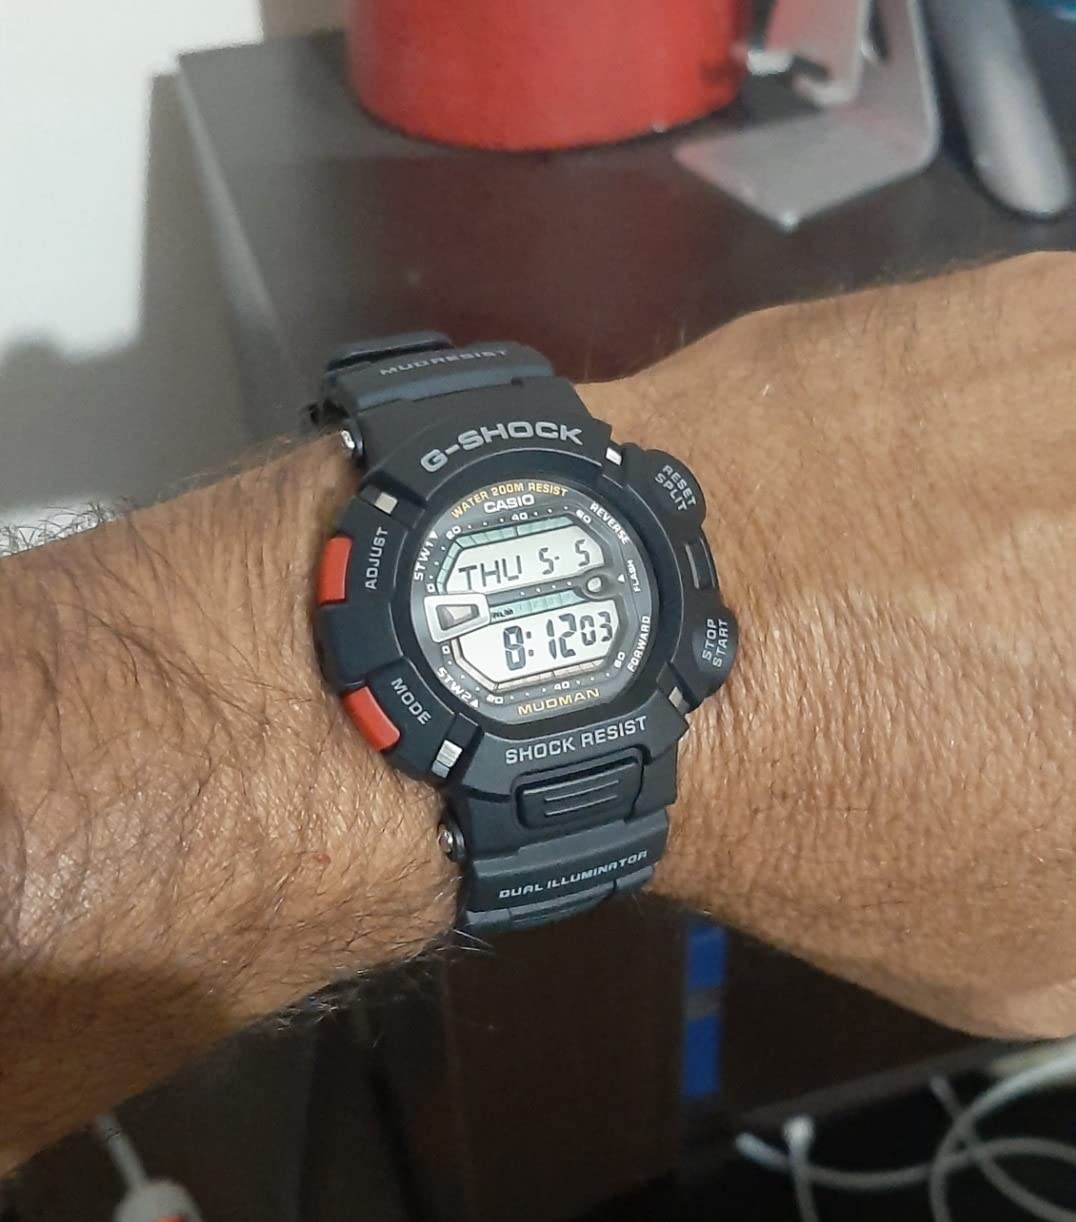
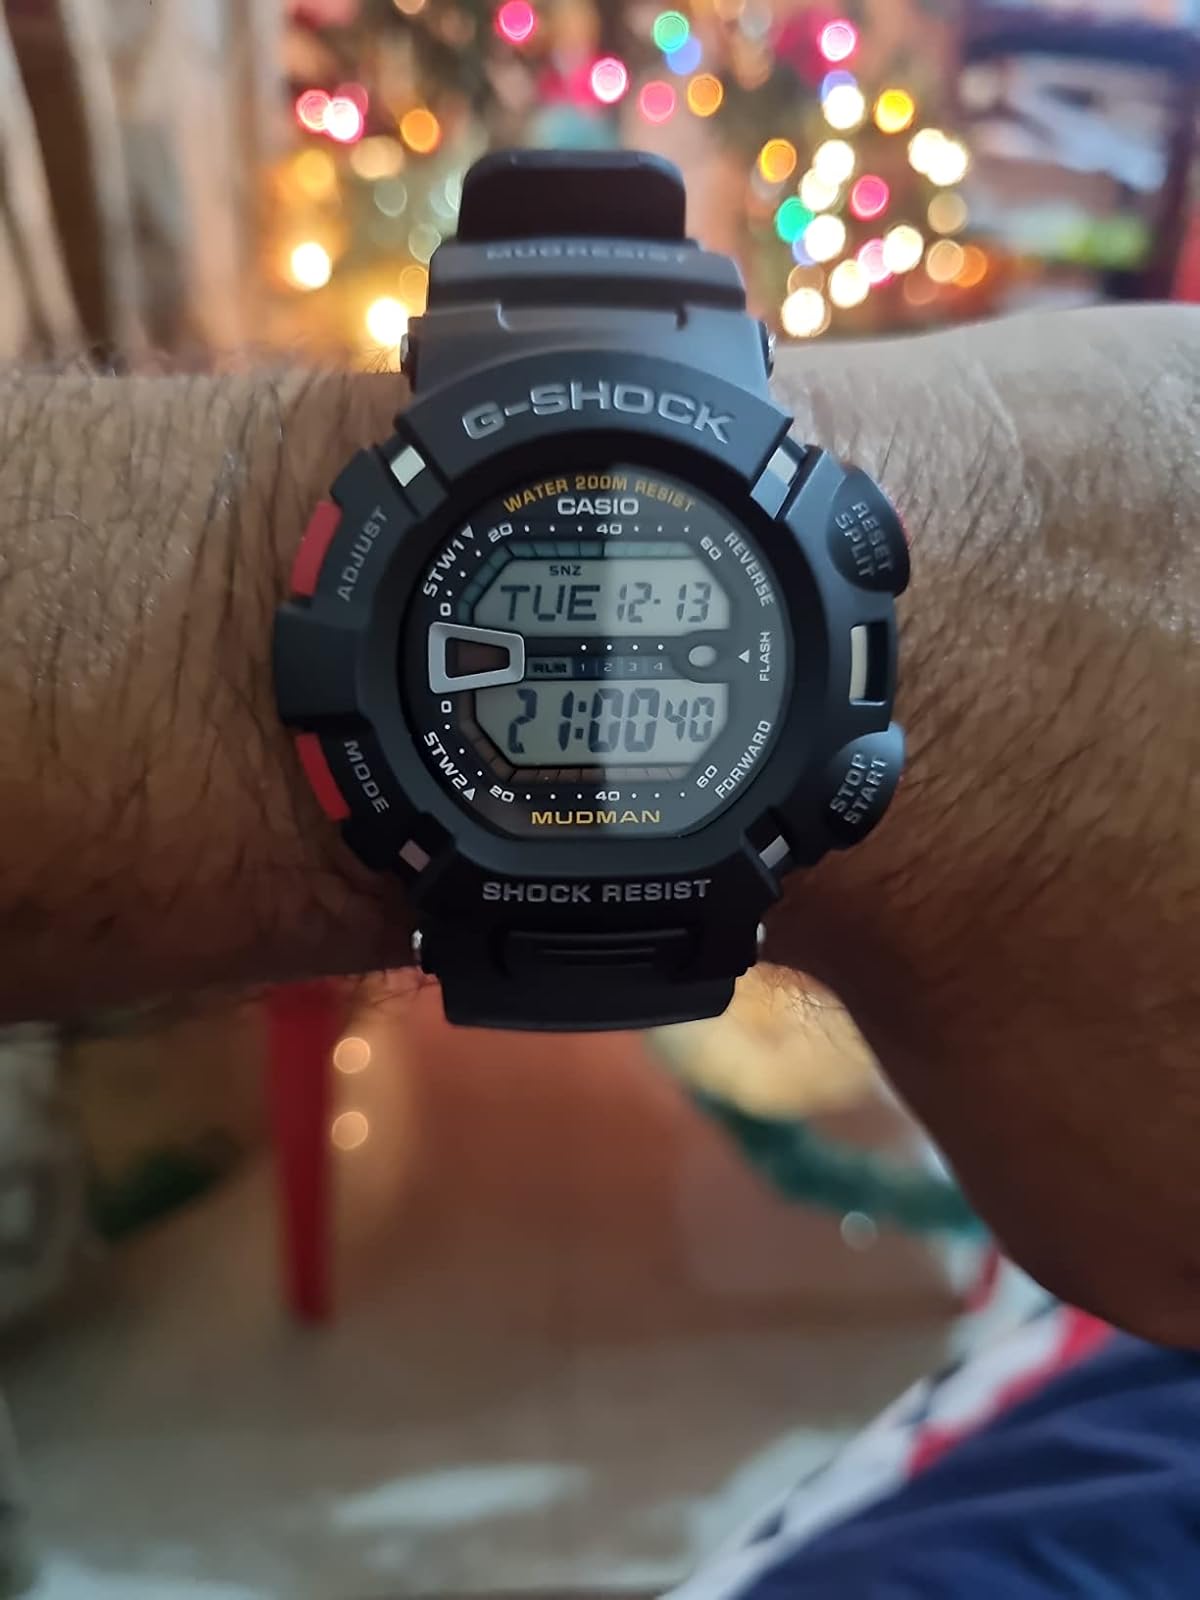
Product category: accessories_watch
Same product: yes